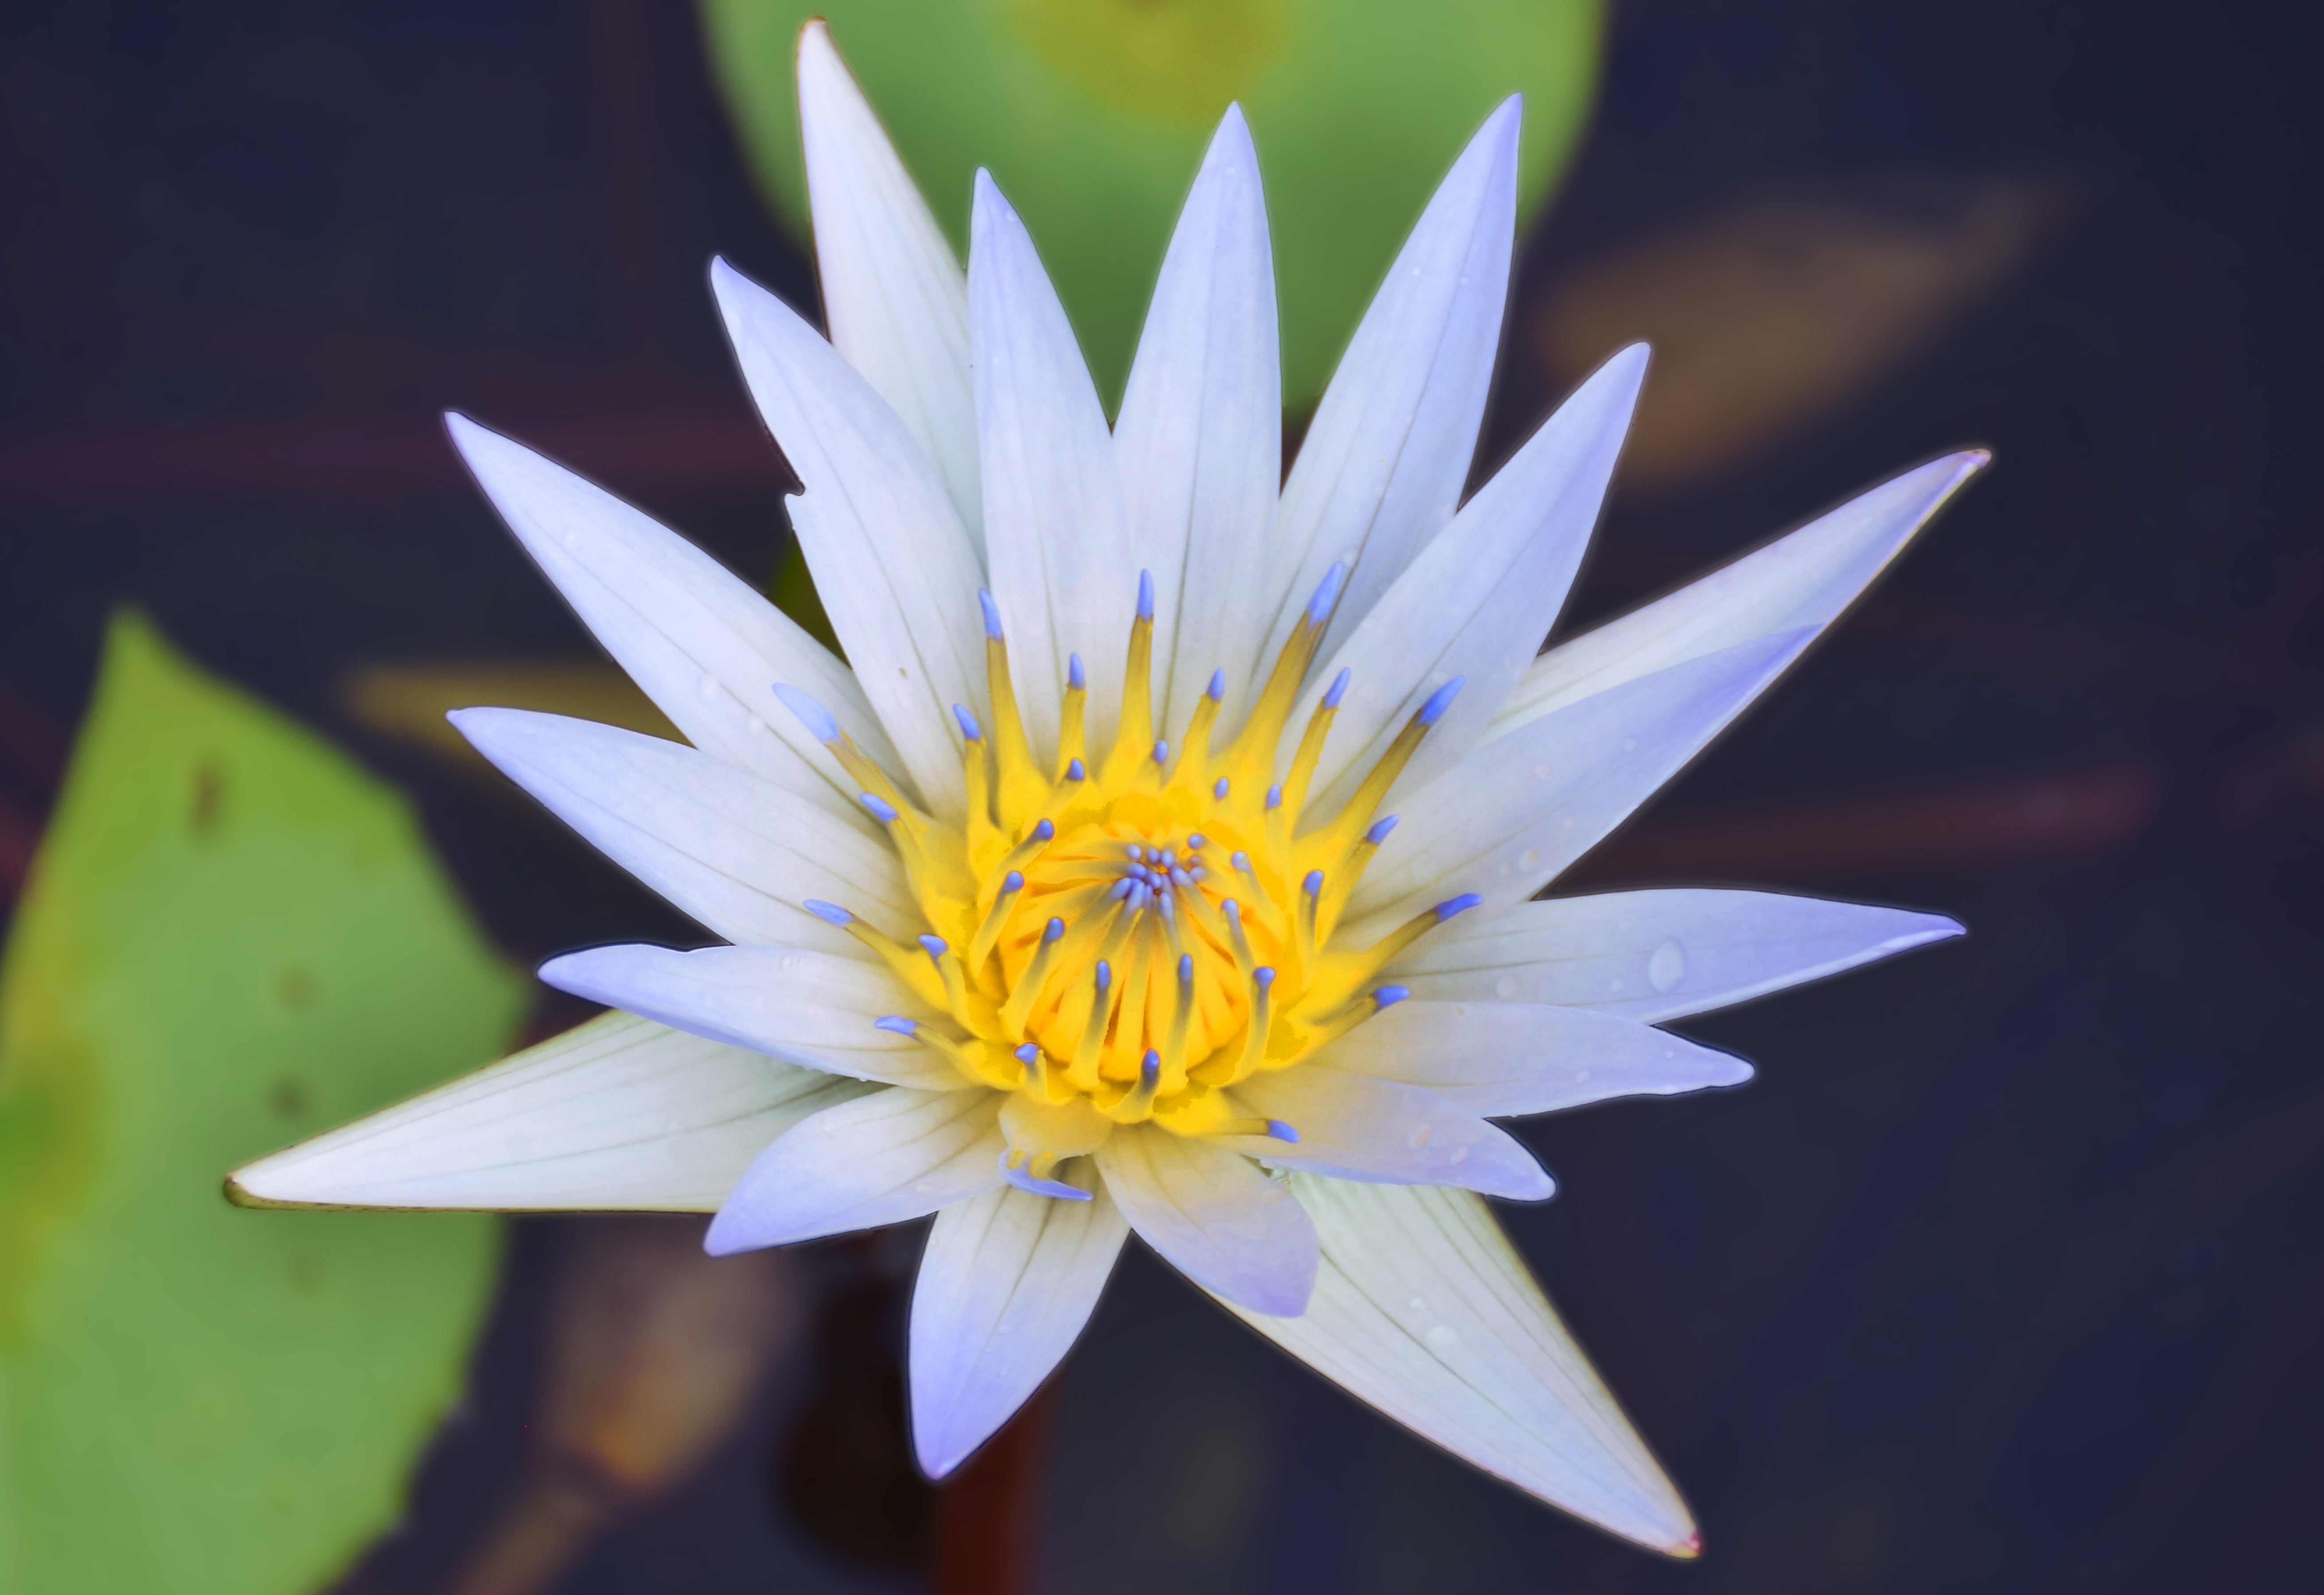
water, nature, blossom, plant, white, flower, petal, pond, green, botany, blue, yellow, aquatic plant, flora, botanical, wildflower, close up, lily, lilly, waterlily, macro photography, flowering plant, water lilly, plant stem, land plant, white water lilly, water lilly with yellow